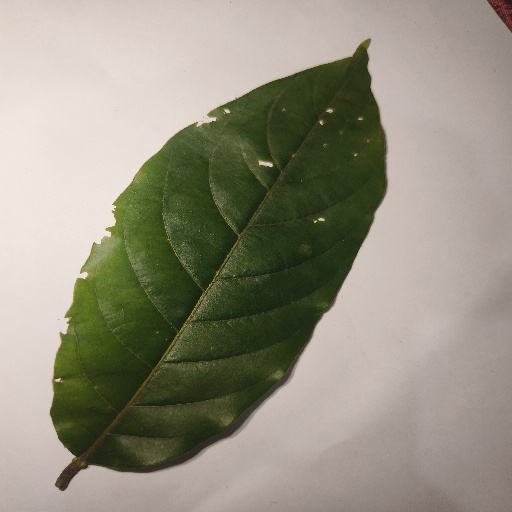
Species: HariTaki
Leaf condition: Shot Hole